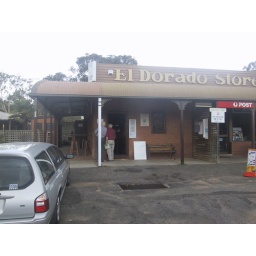
McEvoy Tavern Eldorado, sign in bar says it is the smallest Pub in Victoria